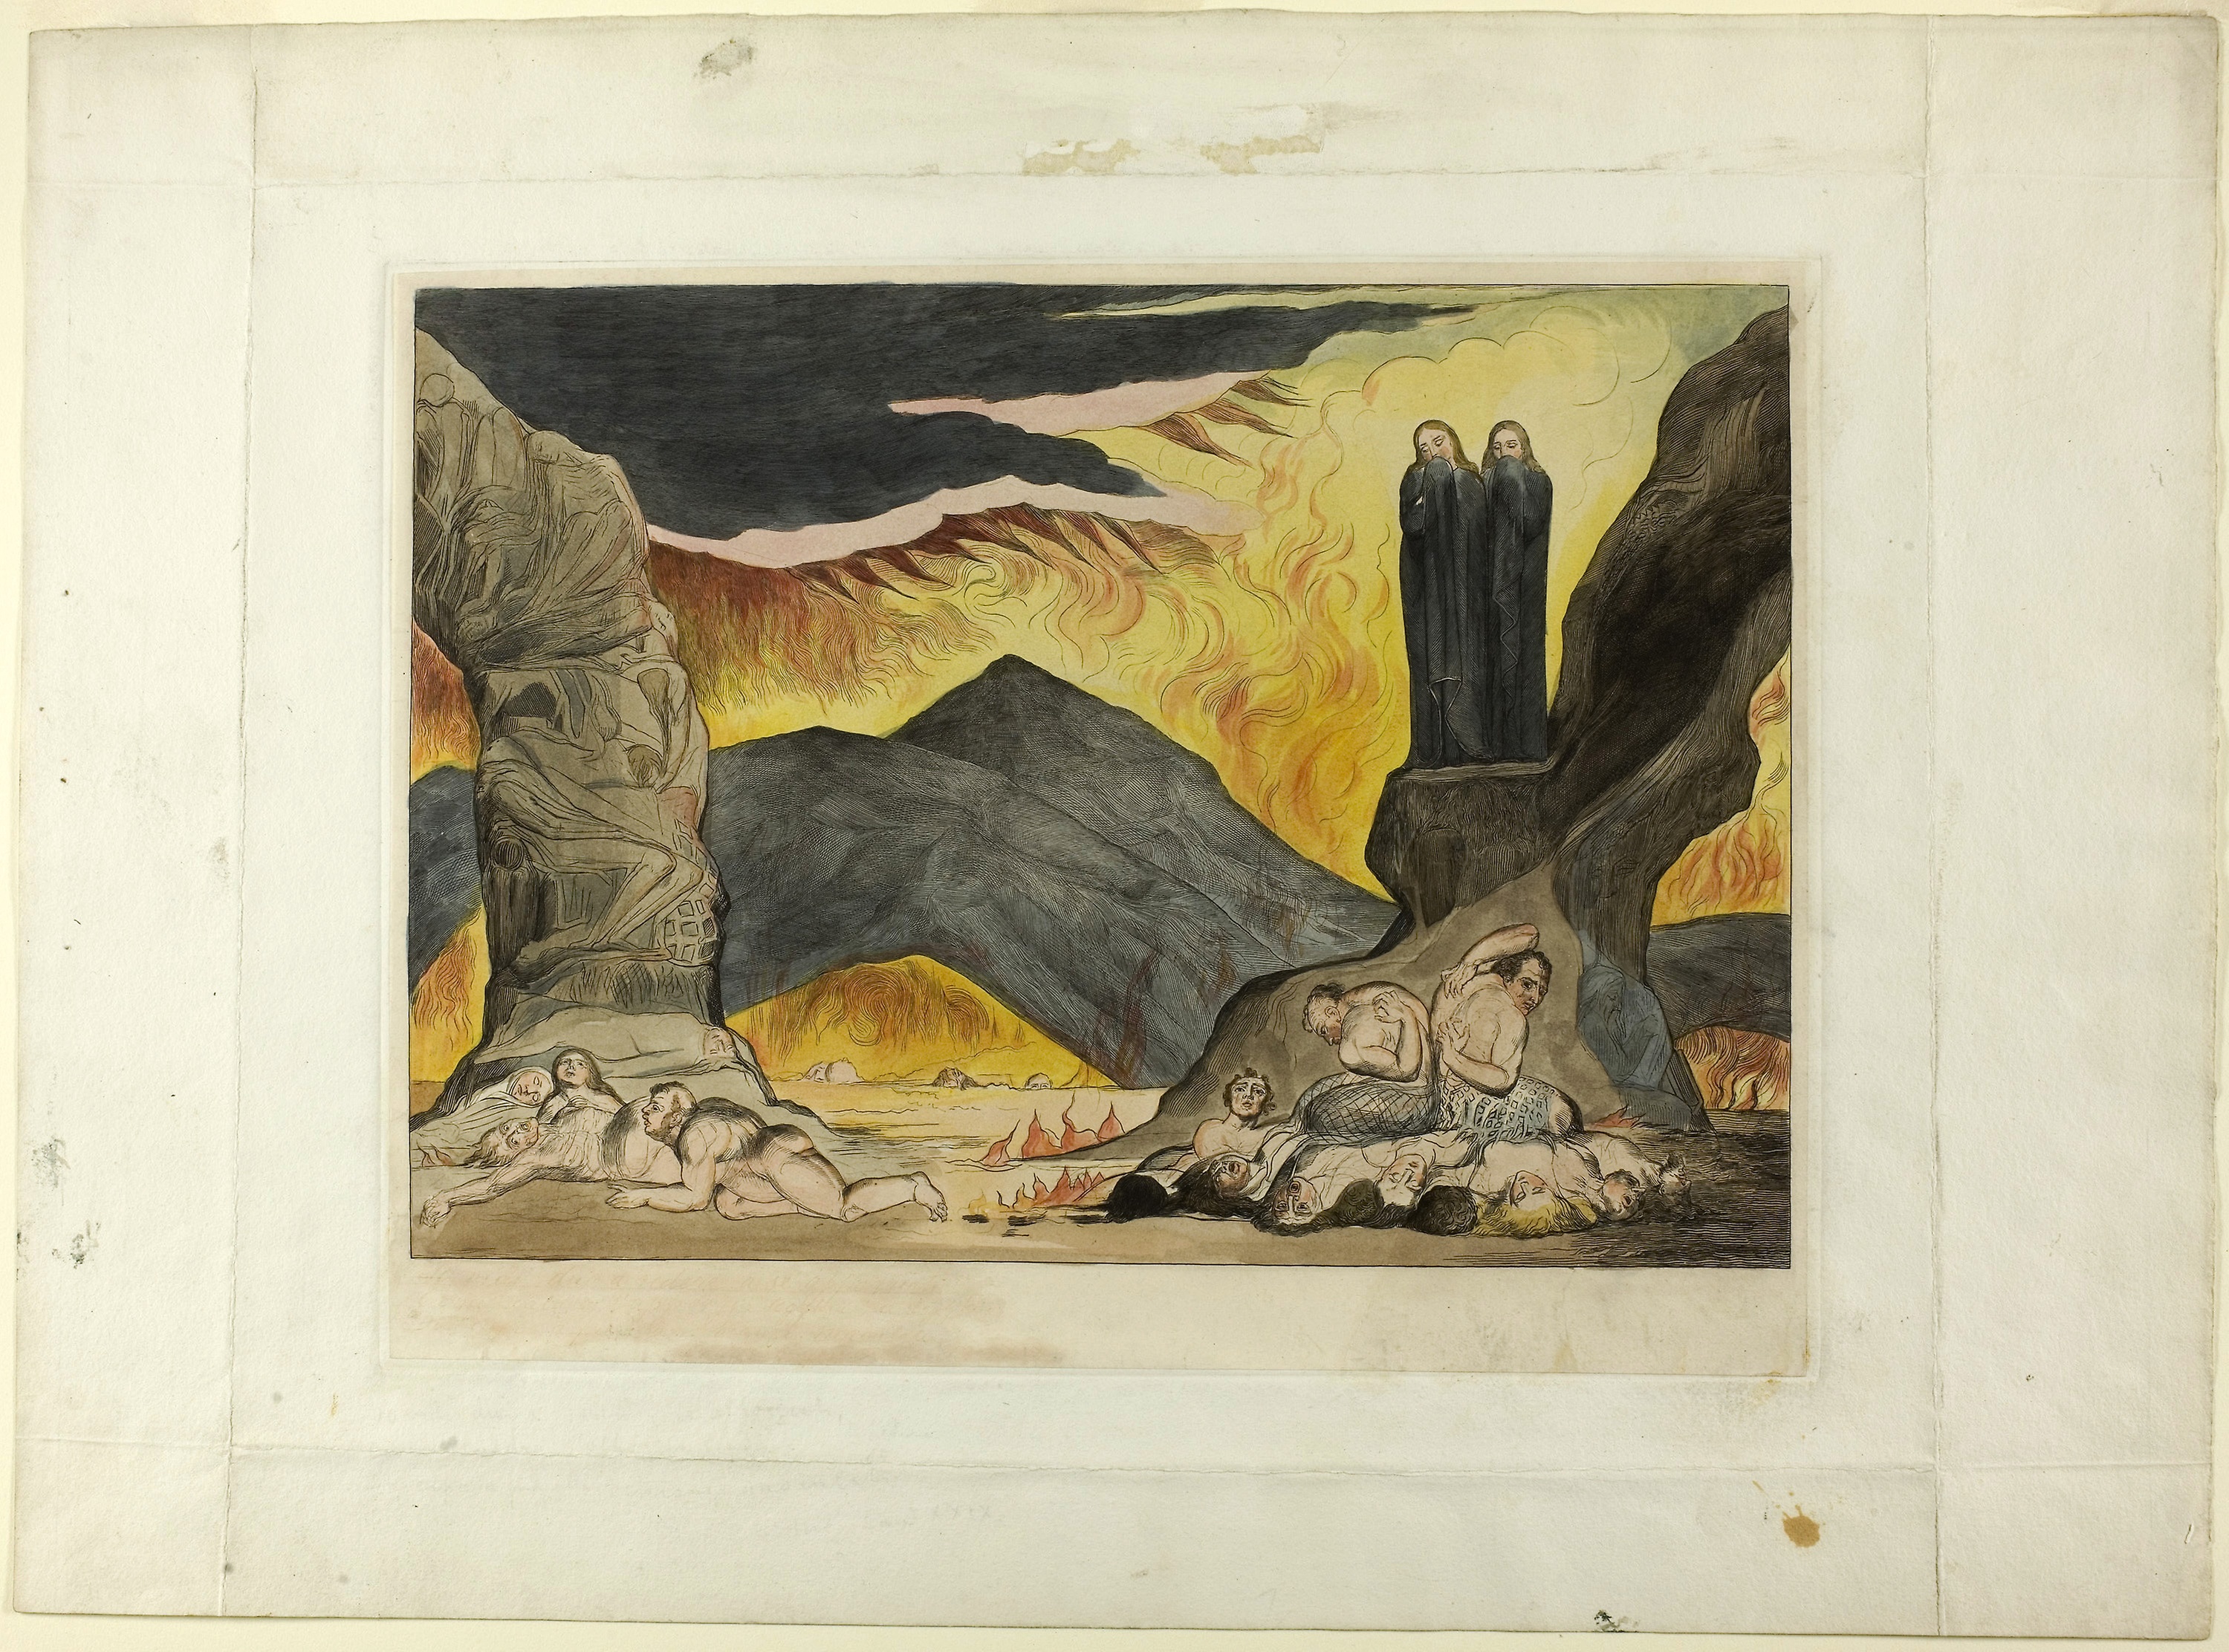
painting, art, picture frame, modern art, watercolor paint, paint, artwork, still life